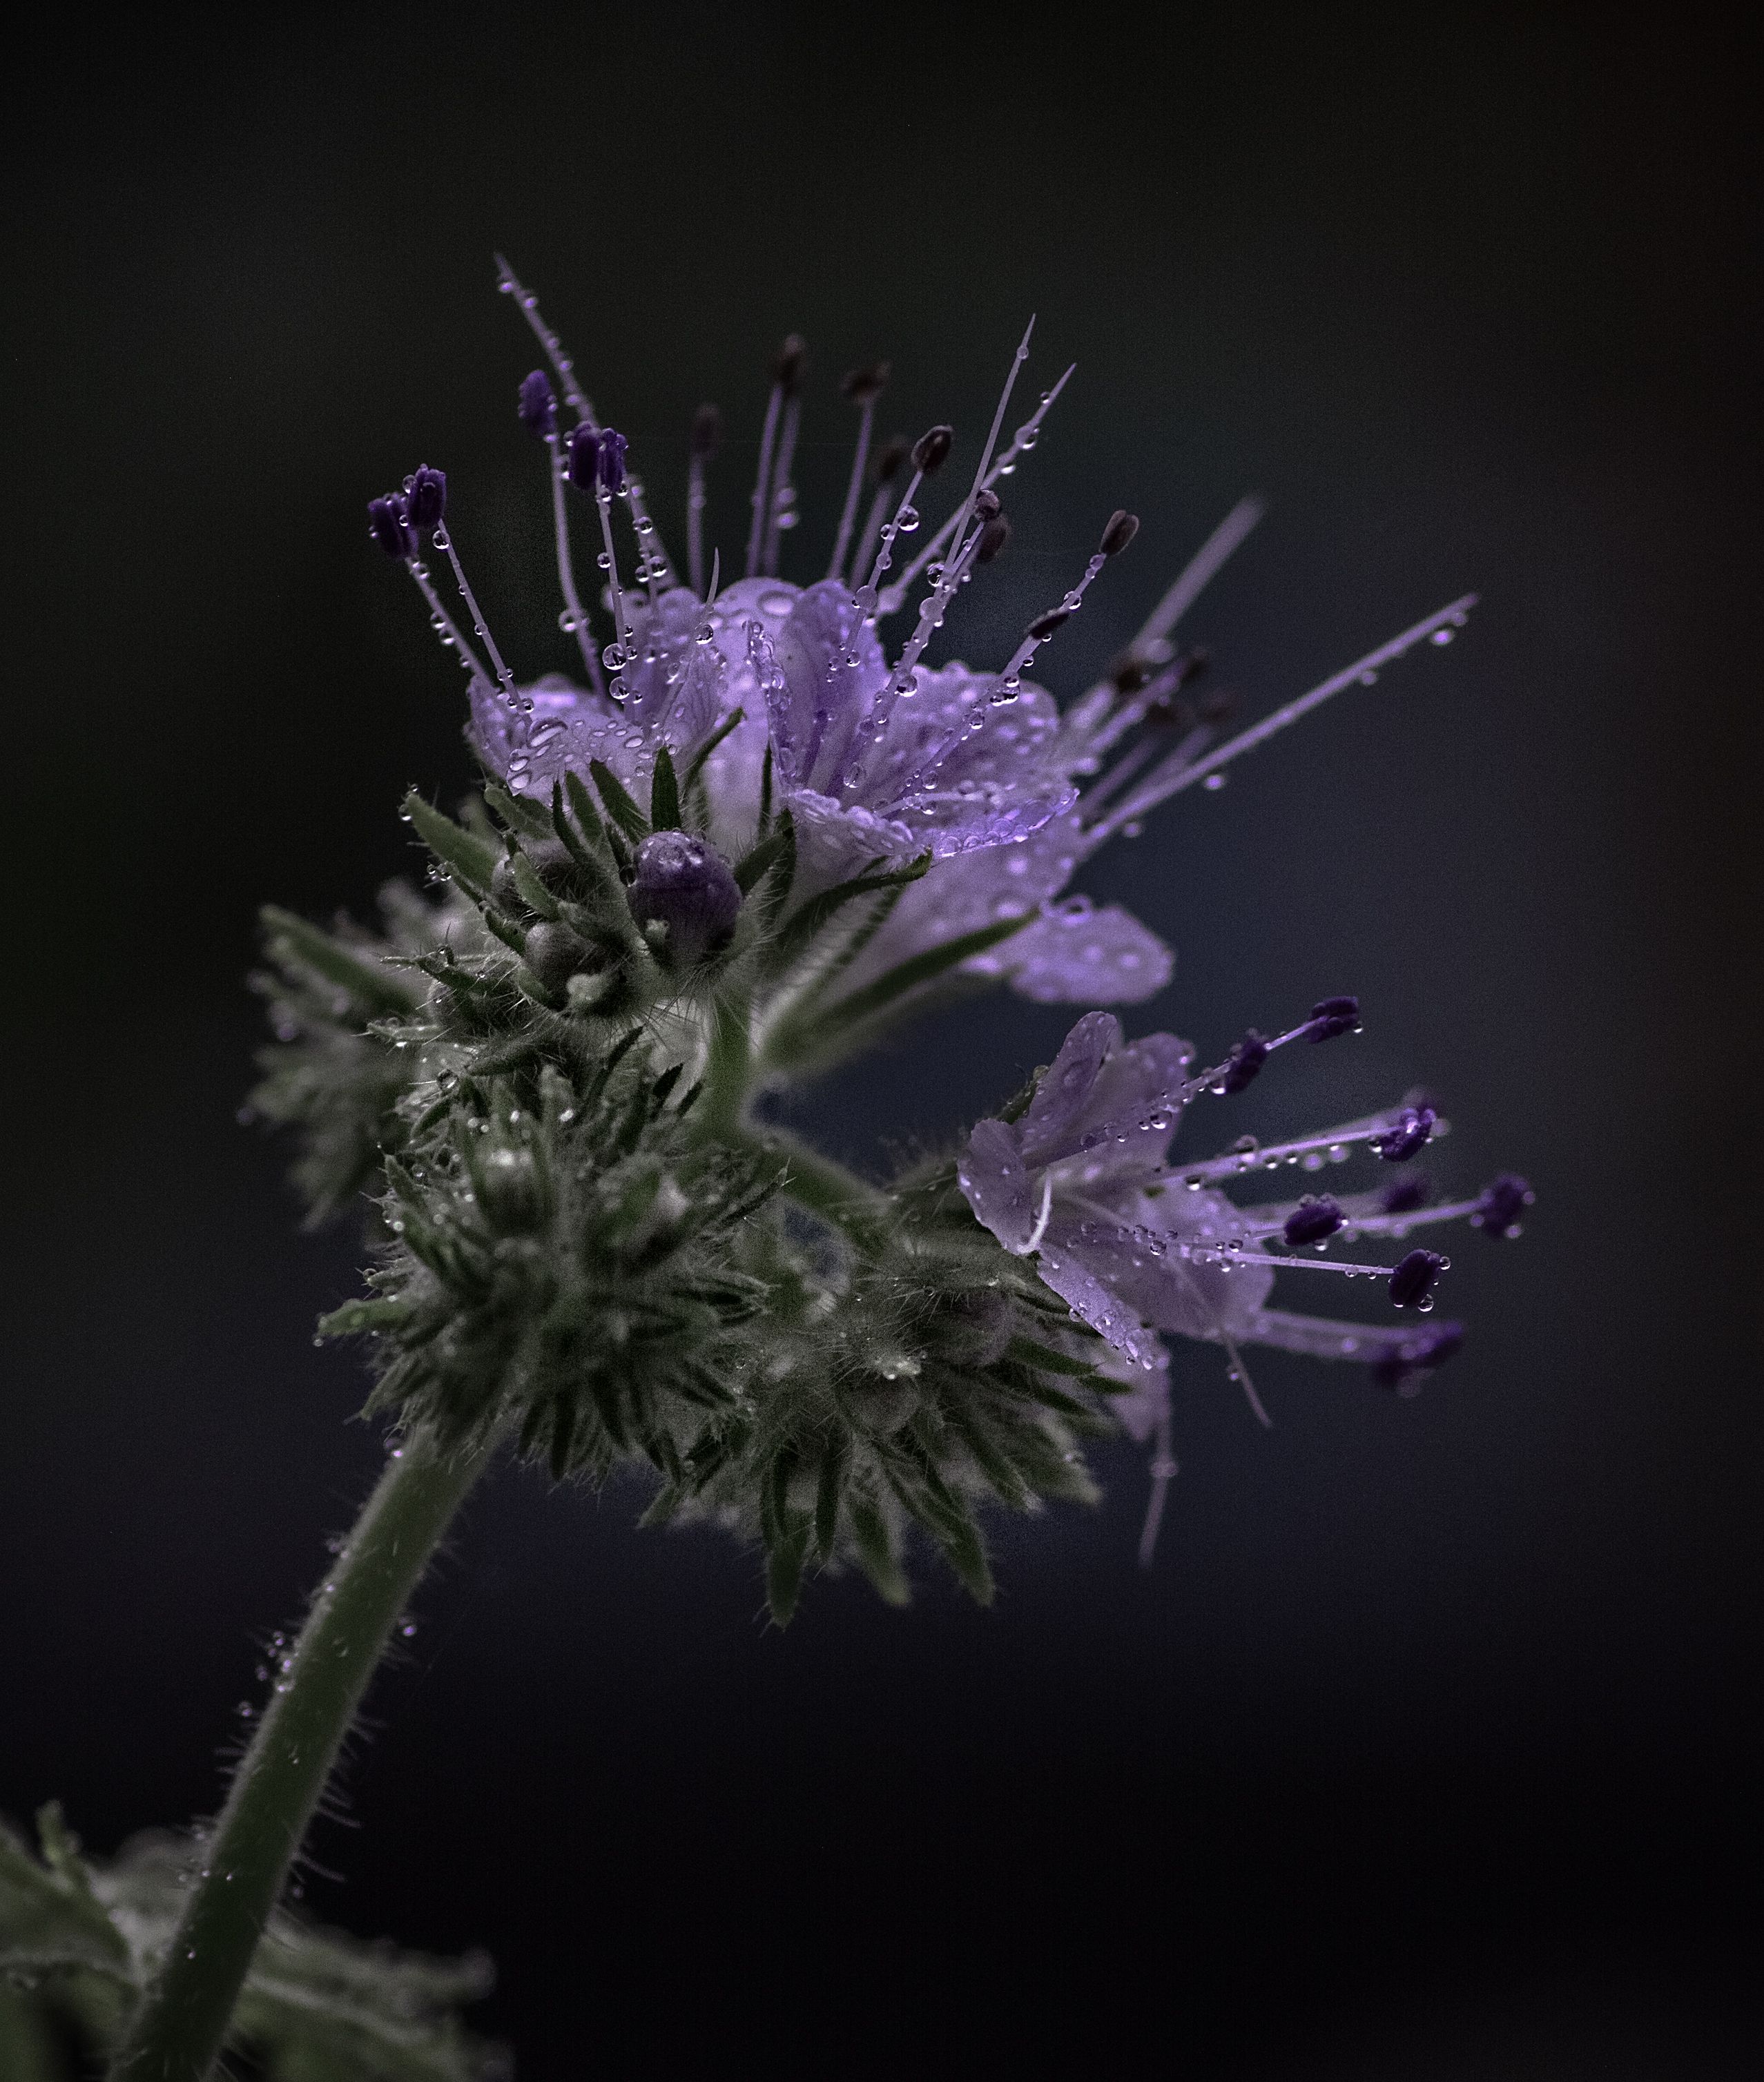
A Flower
This picture shows a vivid purple flower covered in fine water droplets, with a dark background that emphasizes the blossom's attractiveness.
A close-up capture of a vivid purple flower covered in fine water droplets is displayed, with a dark background emphasizing the blossom's attractiveness. The vivid purple tones contrast with the black background, and the glittering water droplets add visual beauty, creating a calm and serene atmosphere.
Labels: Flower, Geranium, Plant, Pollen, Petal, Acanthaceae, Purple, Daisy, Bud, Sprout, Thistle, Nature, Outdoors, Weather, Background
Camera: NIKON CORPORATION NIKON D7100
Lens: 100.0 mm f/2.8, AF-S VR Zoom-Nikkor 70-300mm f/4.5-5.6G IF-ED
Aperture: F7.1
Exposure: 1/800 sec
ISO: 250
Focal length: 100.0 mm